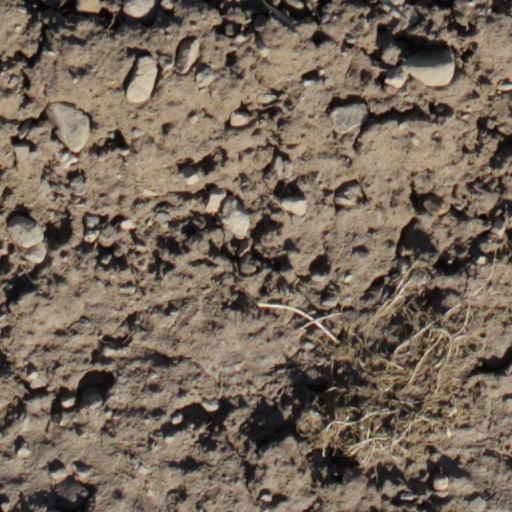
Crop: wheat